John Julius Angerstein

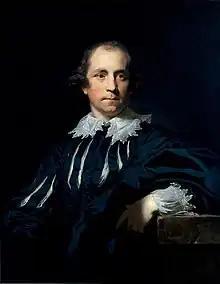
"John Julius Angerstein", 1765, by Joshua Reynolds, wearing "Van Dyck dress" in imitation of the 17th-century paintings of Anthony van Dyck.

After a number of knife attacks on women by the so-called "London Monster", Angerstein promised a reward of £100 for capture of the perpetrator.